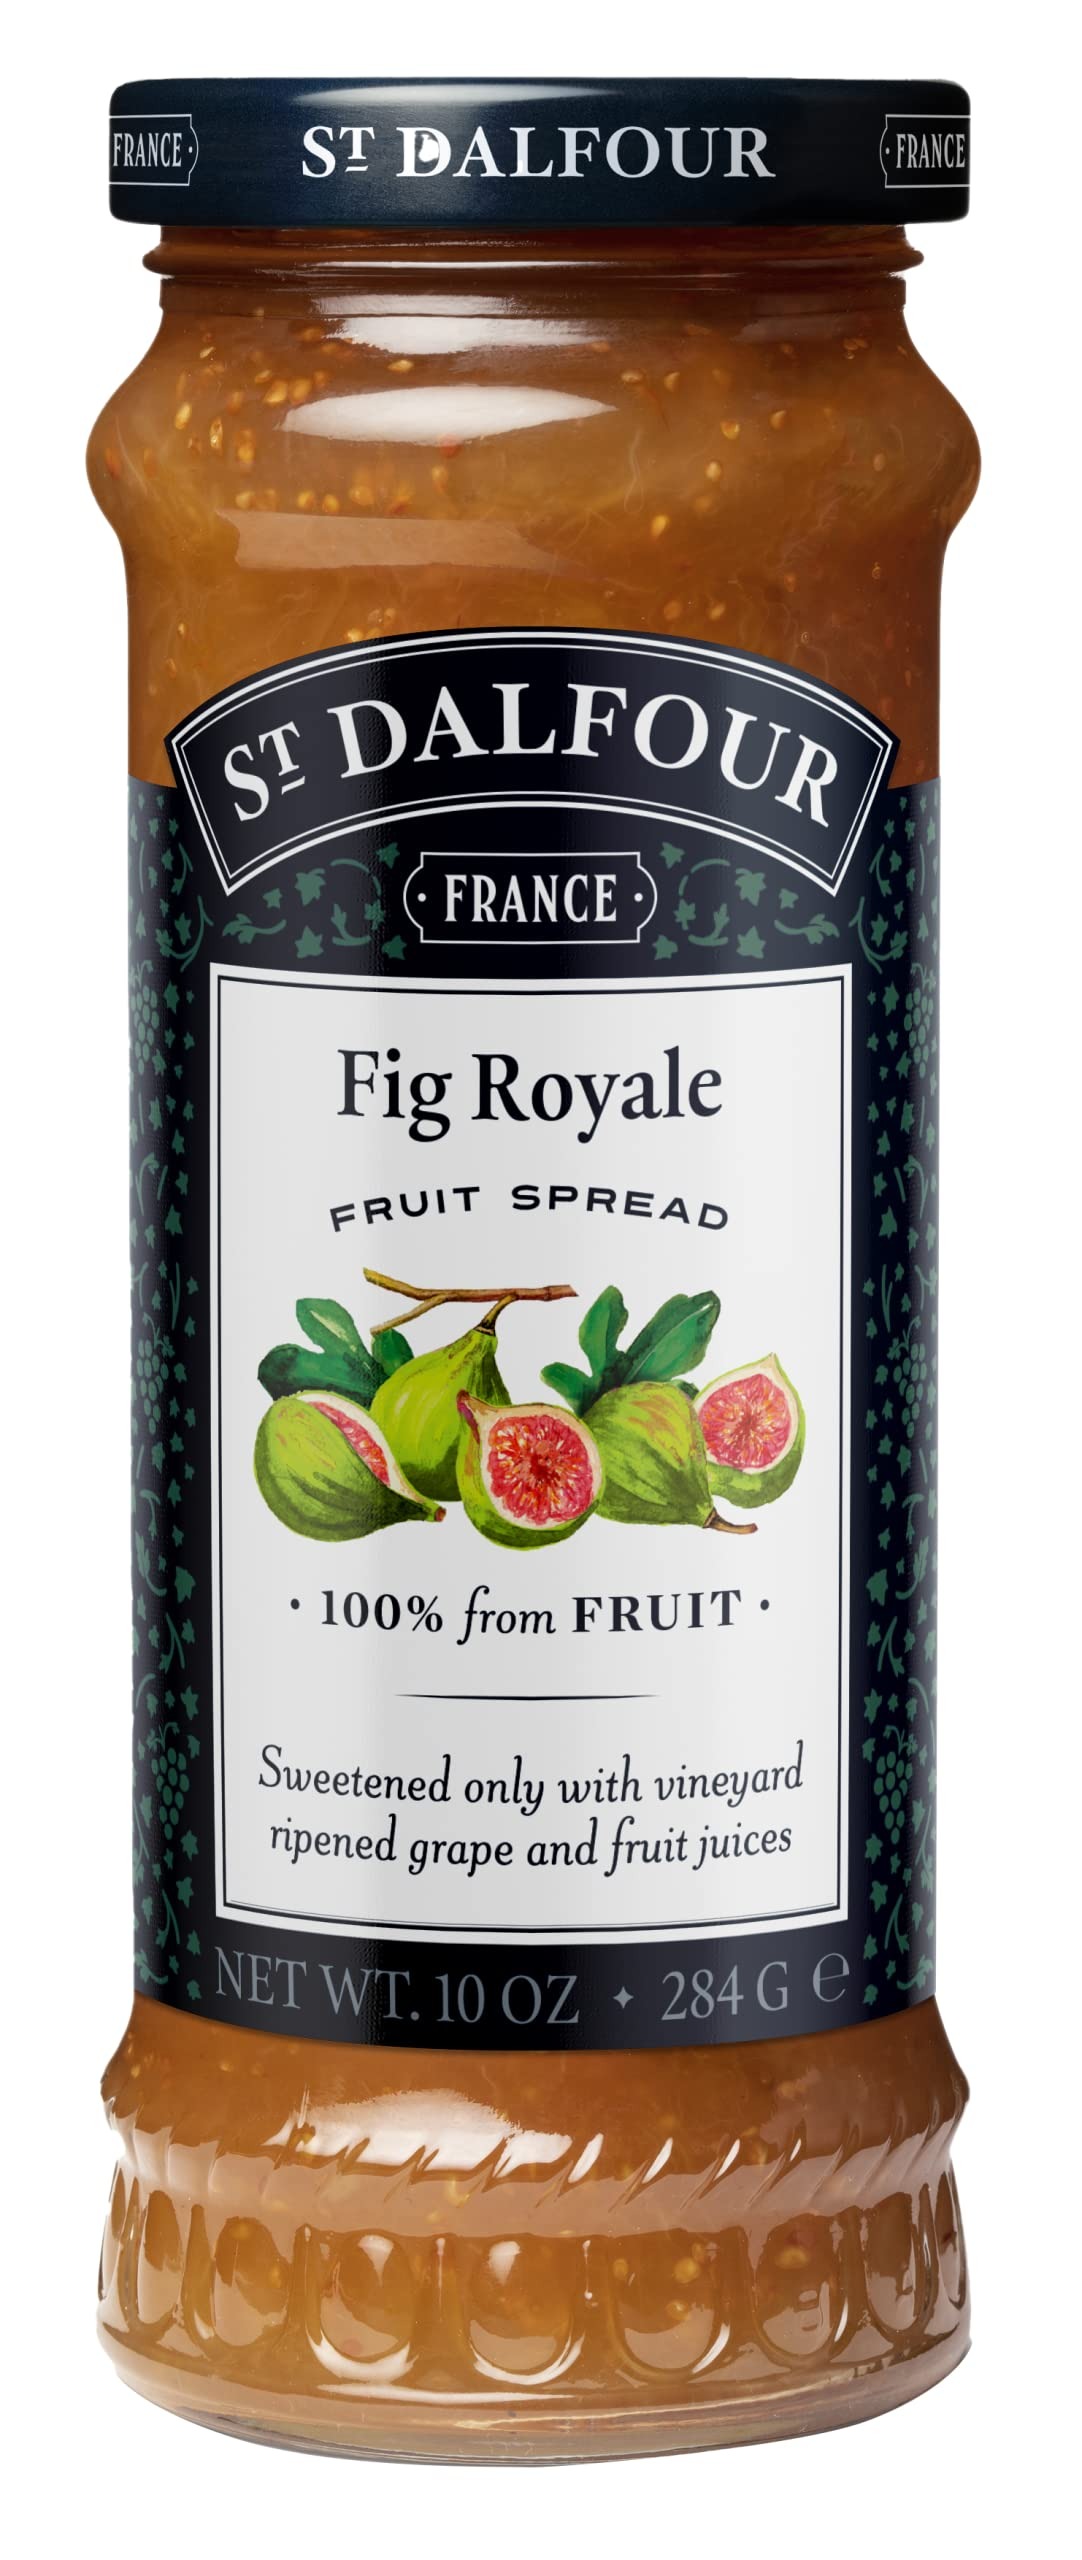
Item Name: Charles Jacquin-St.Dalfour Consrv, Fig, 100% Fruit, 10-Ounce (Pack of 6)
Bullet Point 1: A good source of antioxidants
Bullet Point 2: This delicious all natural fruit spread is made using an old french recip
Bullet Point 3: It is made of pure fruit with no added sugar
Bullet Point 4: Only the natural sweetness of concentrated grape juice is used
Bullet Point 5: This results in a fresher, more intense flavor that is not masked by heavy taste of sugar
Product Description: St. Dalfour royal fig fruit spread is made with non-gmo project verified ingredients and does not contain preservatives for a purer taste. We also avoid artificial colors and flavors. Every 10 oz. Jar is sweetened only with fruit juice concentrate so you can savor the true flavors of the fruit. Enjoy 17 servings per container.country of origin : united statesis gmo free : yessize : 10 ozpack of : 6selling unit : caseingredients : all natural figs;sweetened only with fruit juice concentrates;grape and date;fruit pectin;lemon juicekeywords : biscuit;date;grape;jam;jelly;marmalade;toast
Value: 60.0
Unit: oz

Price: 5.74